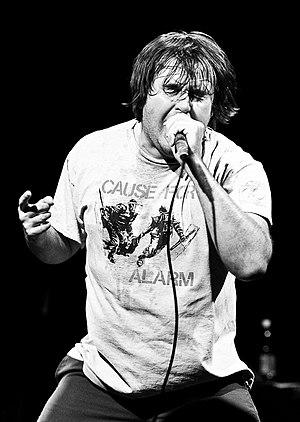
Mark Andrew « Barney » Greenway est un chanteur britannique de metal extrême. Avant de devenir le chanteur principal du groupe de grindcore Napalm Death, il a été membre d'Extreme Noise Terror et de Benediction.